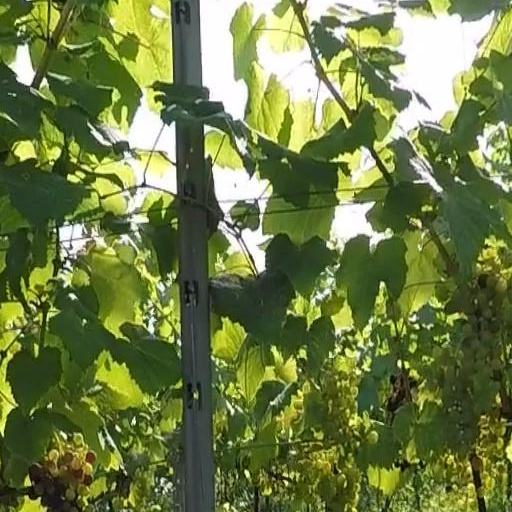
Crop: grape